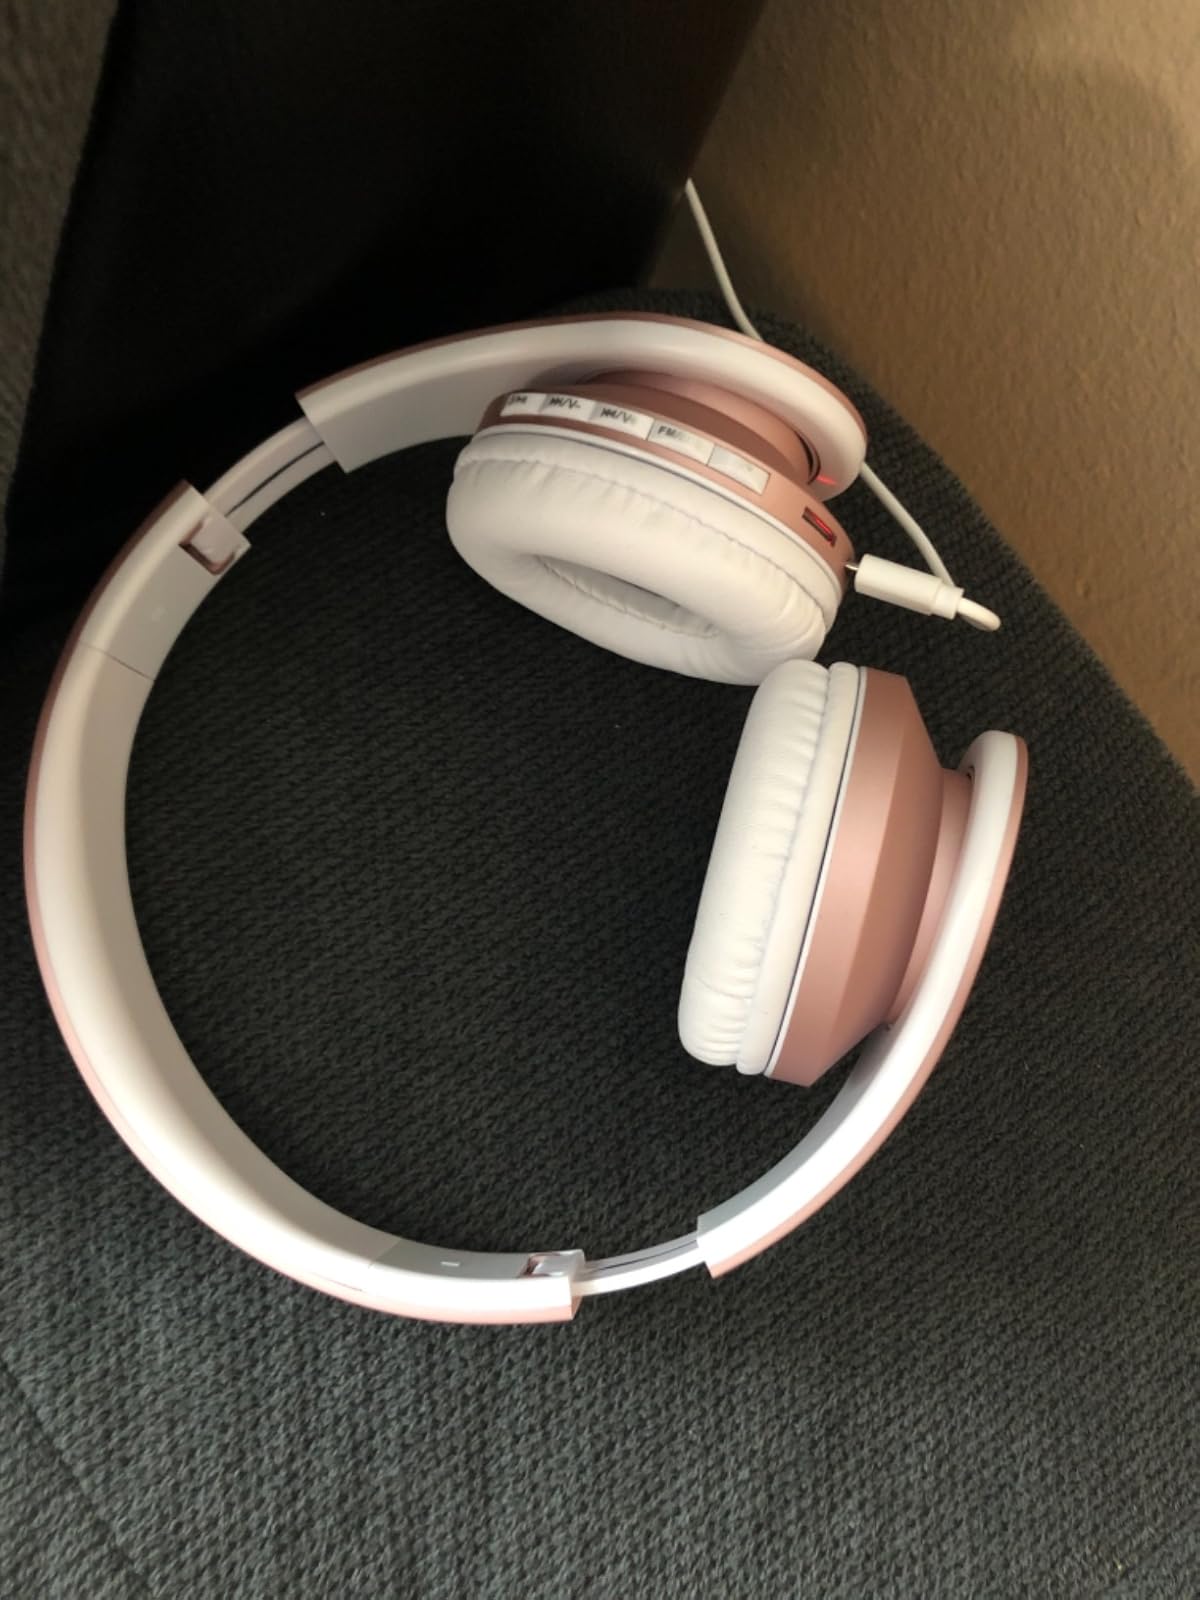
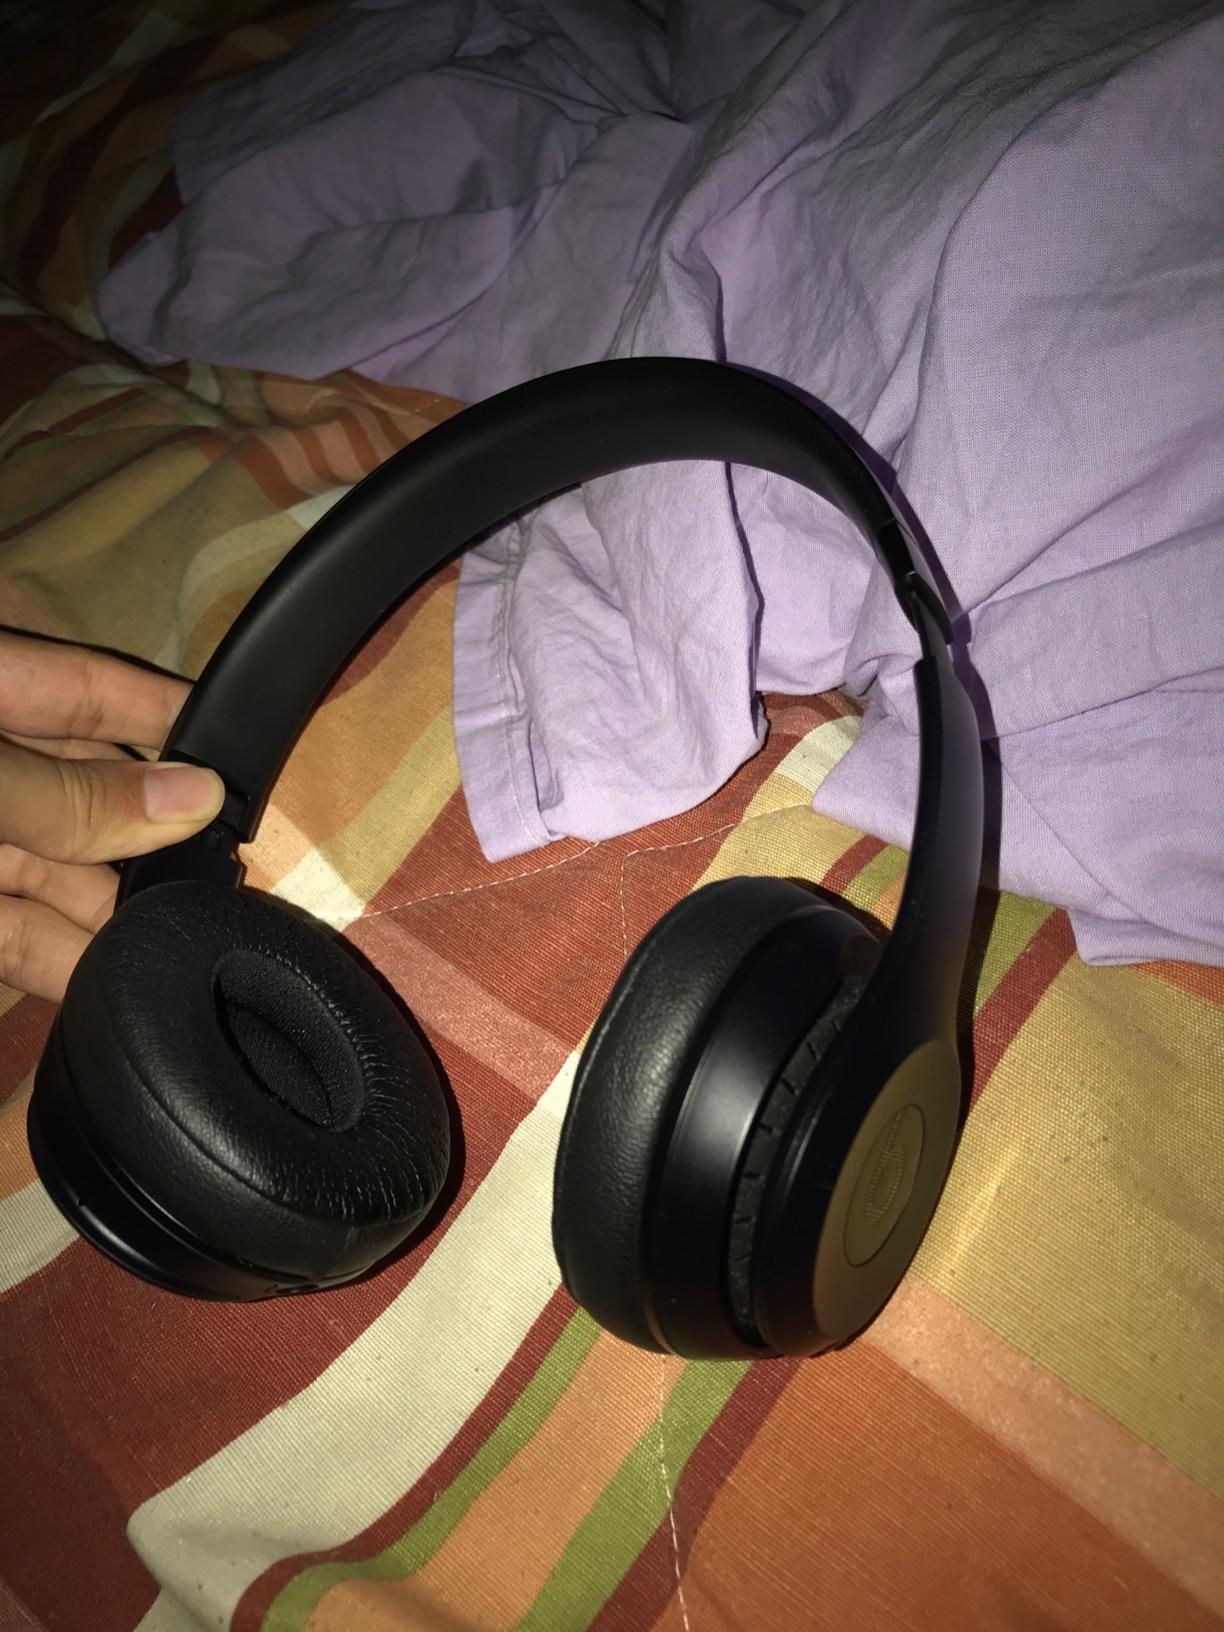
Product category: headphones
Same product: no